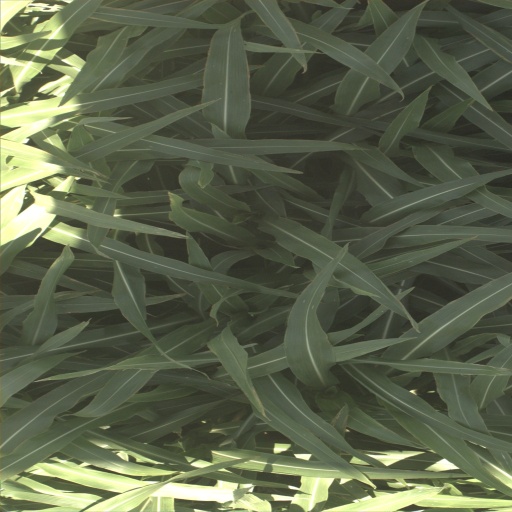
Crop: sorghum